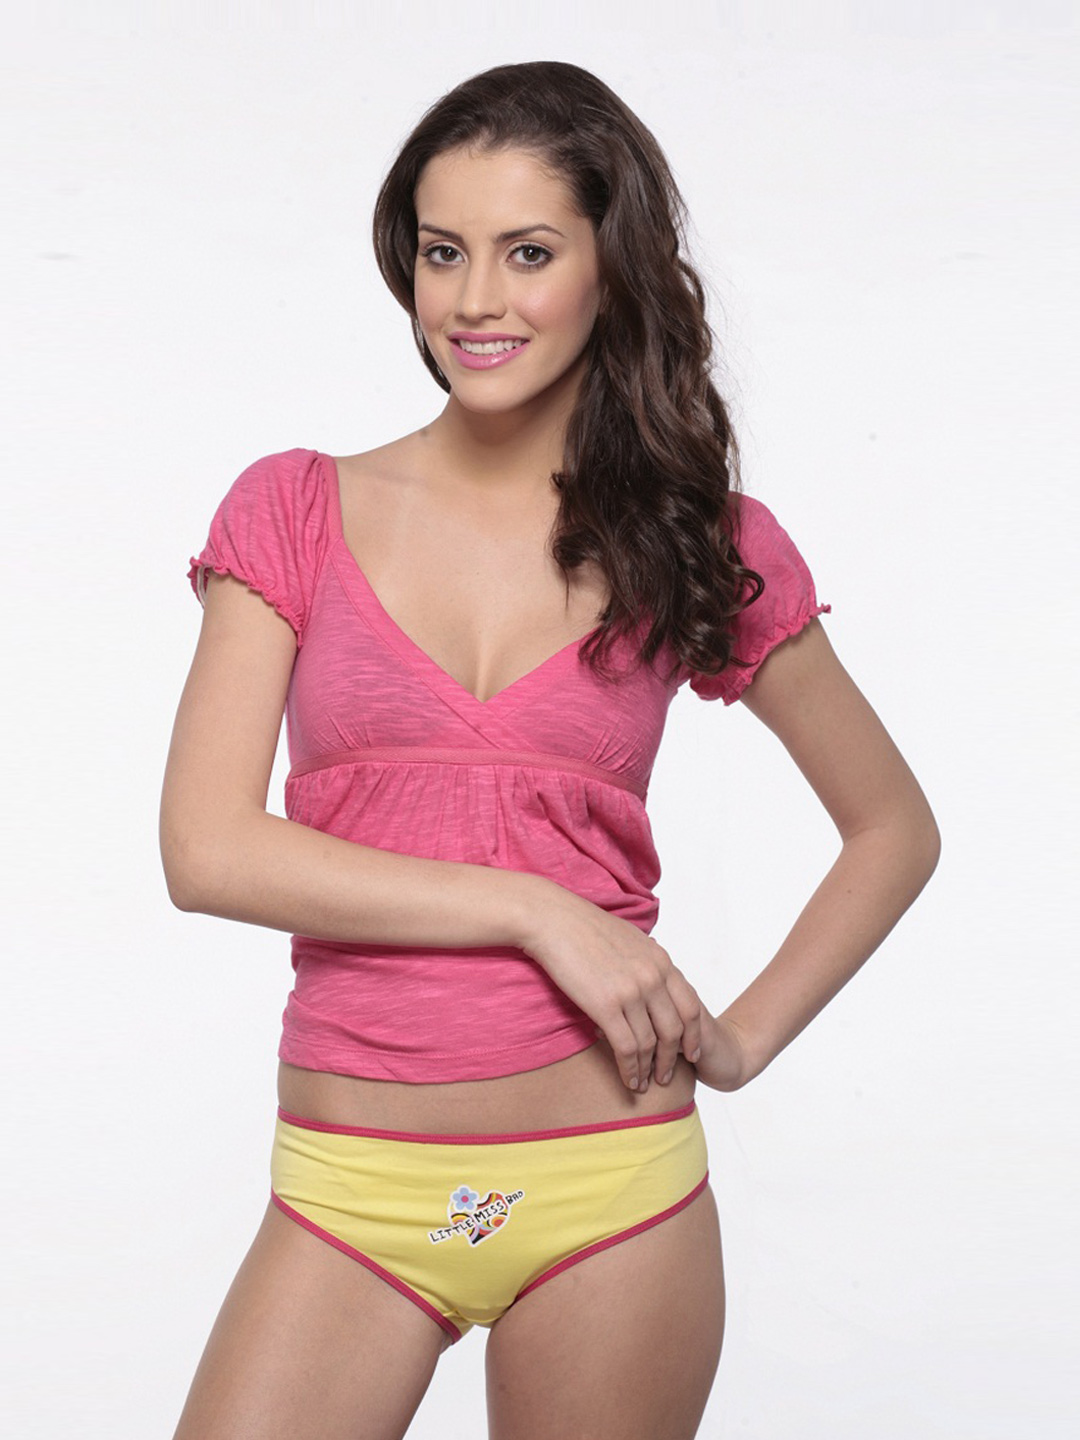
Little Miss Intimates Women Yellow Brief
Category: Apparel / Innerwear / Briefs
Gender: Women
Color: Yellow
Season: Summer 2012
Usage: Casual